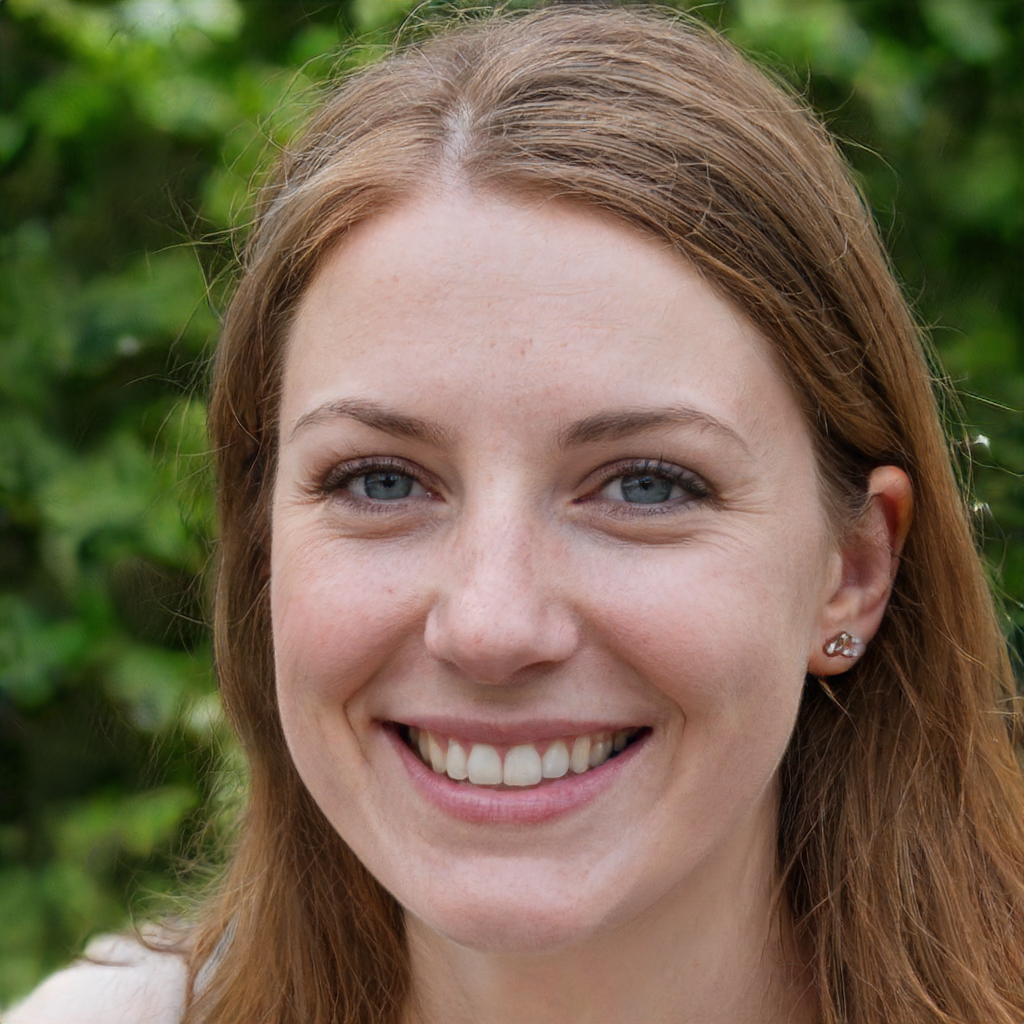
Gender: Female